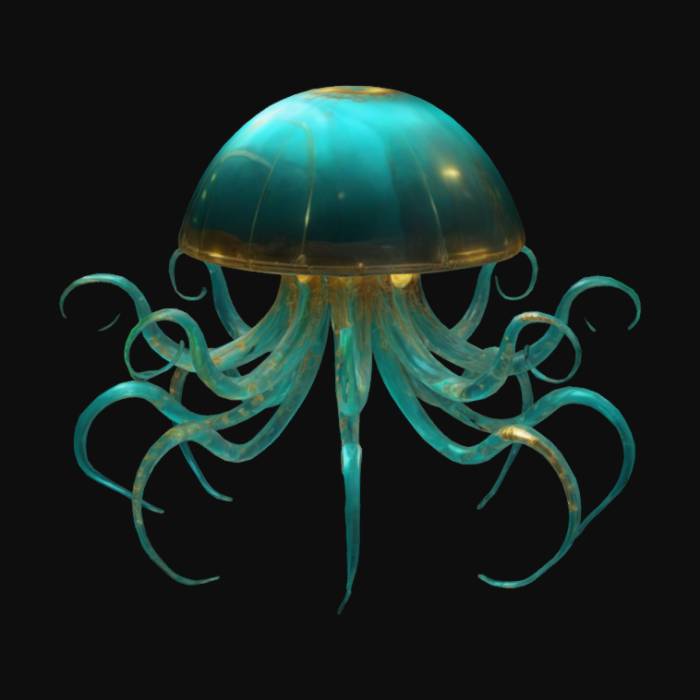
미적 점수 (1~10점): 7